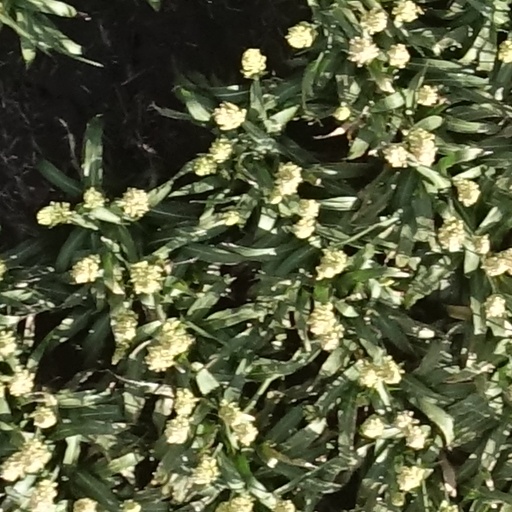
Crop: sorghum